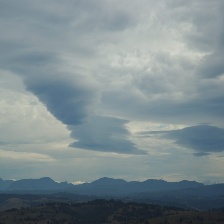
Cloud type: Altocumulus